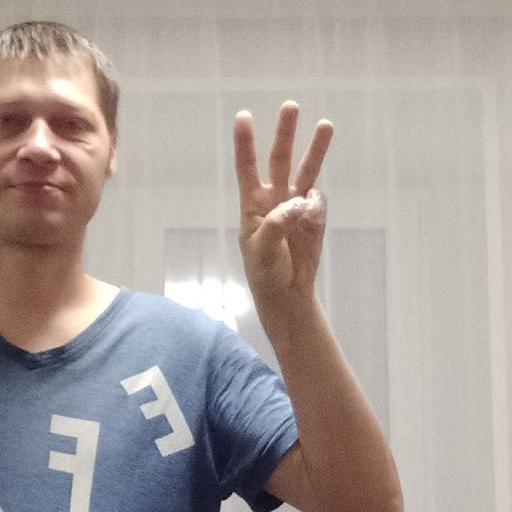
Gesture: three